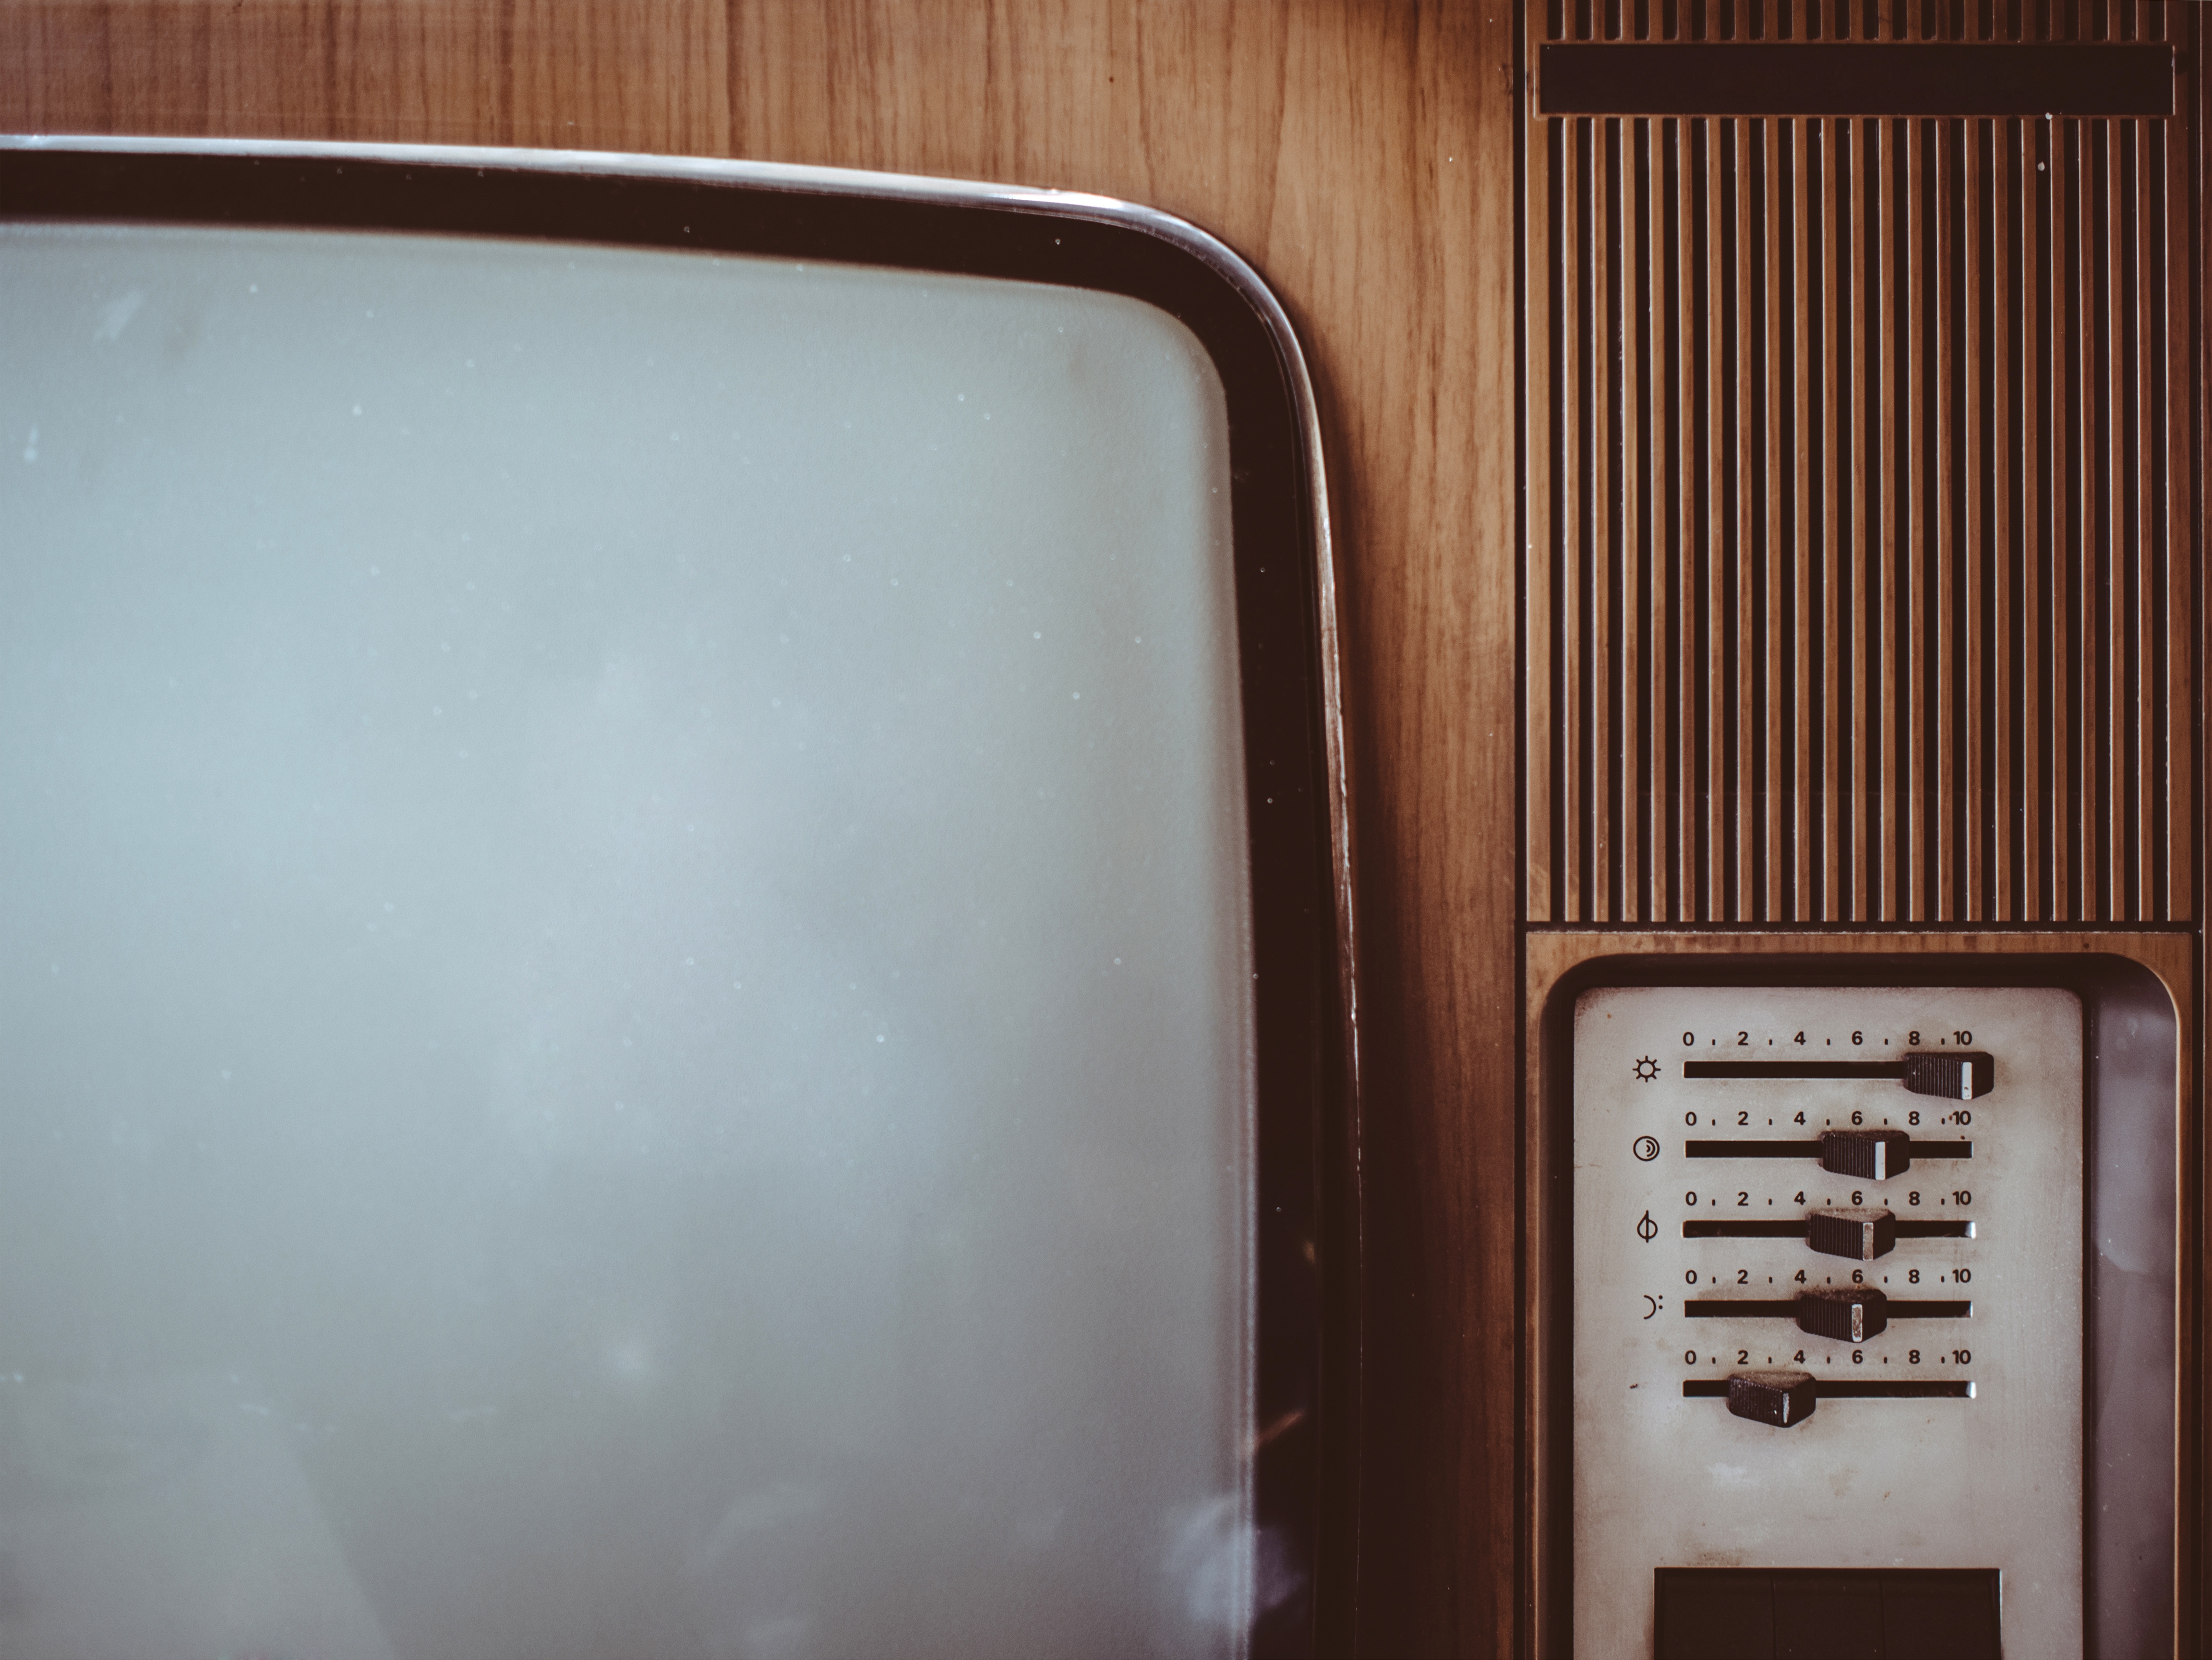
wood, technology, vintage, retro, television, tv